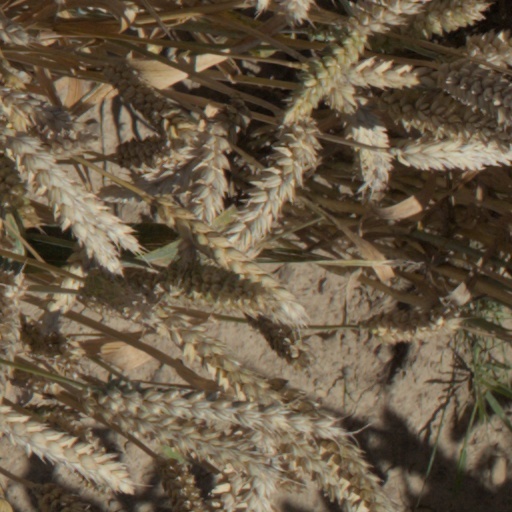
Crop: wheat